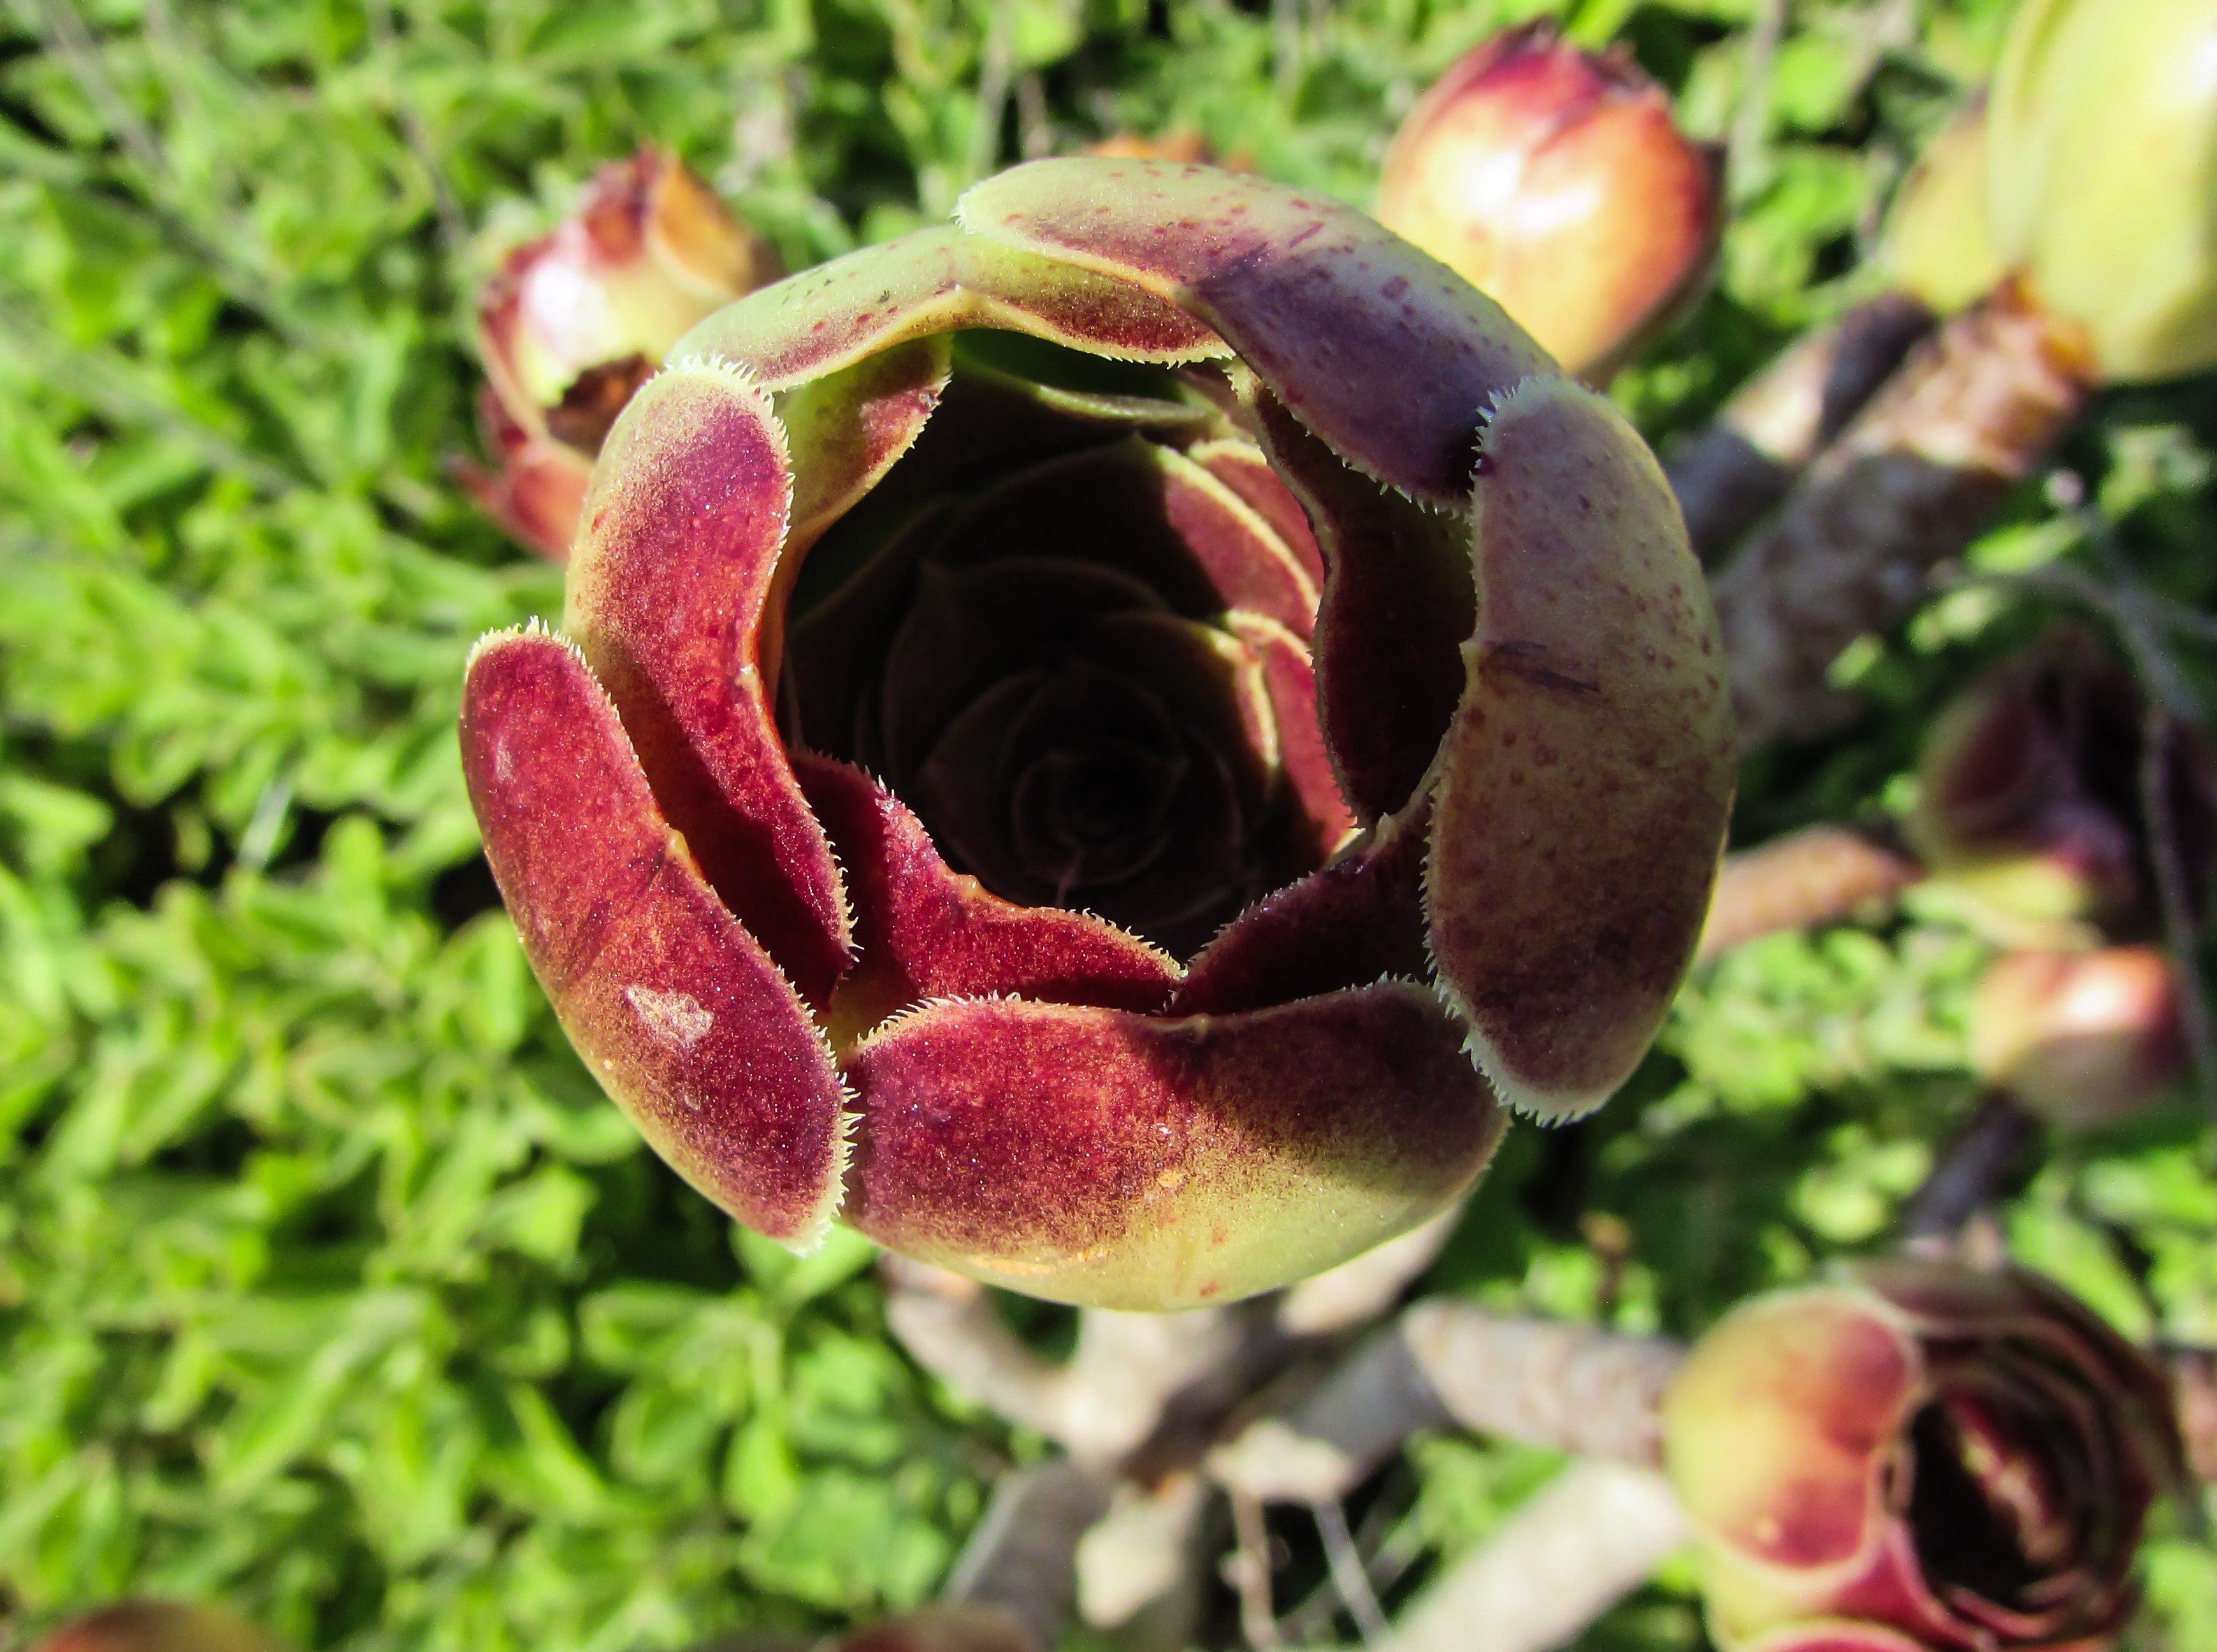
nature, cactus, plant, flower, petal, botany, flora, bud, floristry, cyprus, macro photography, ayia napa, flowering plant, cactus park, land plant